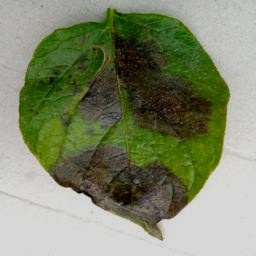
Etiqueta: Late Blight